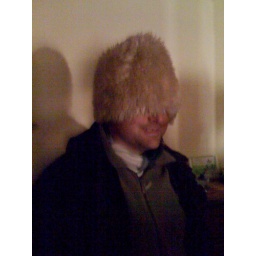
Jeff in a furry hat